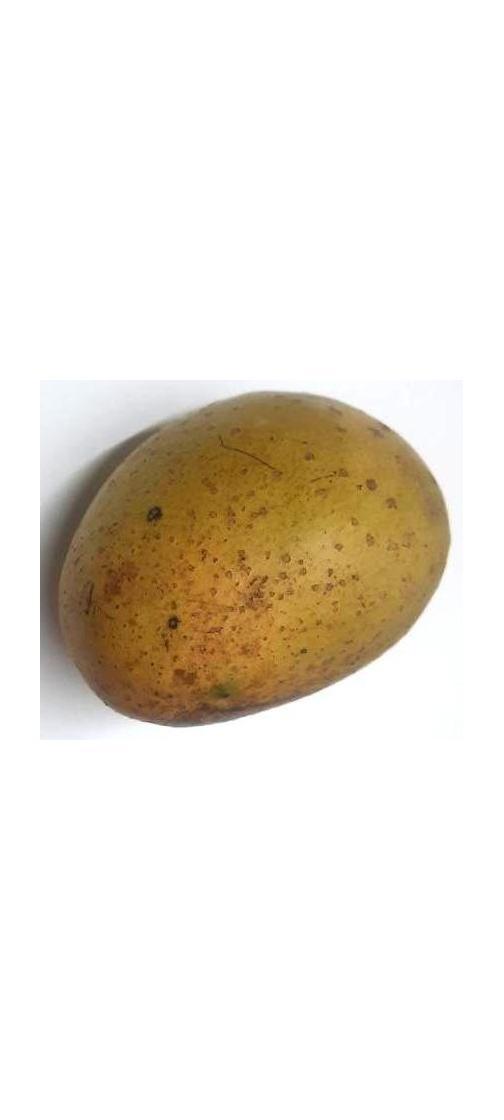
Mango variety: Gourmoti